Beowulf cluster

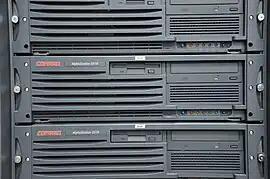
Detail of the first Beowulf cluster at Barcelona Supercomputing Center

A description of the Beowulf cluster, from the original "how-to", which was published by Jacek Radajewski and Douglas Eadline under the Linux Documentation Project in 1998: